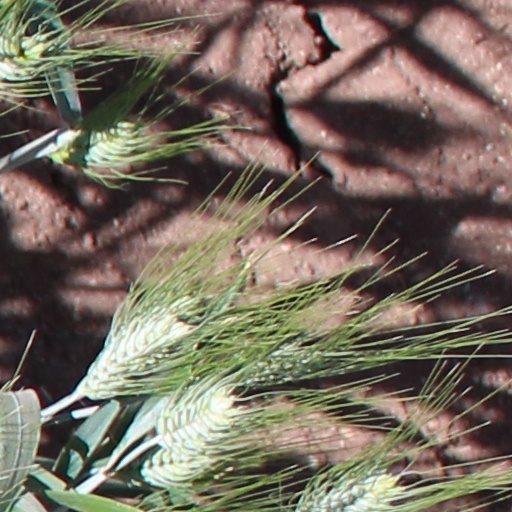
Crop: wheat